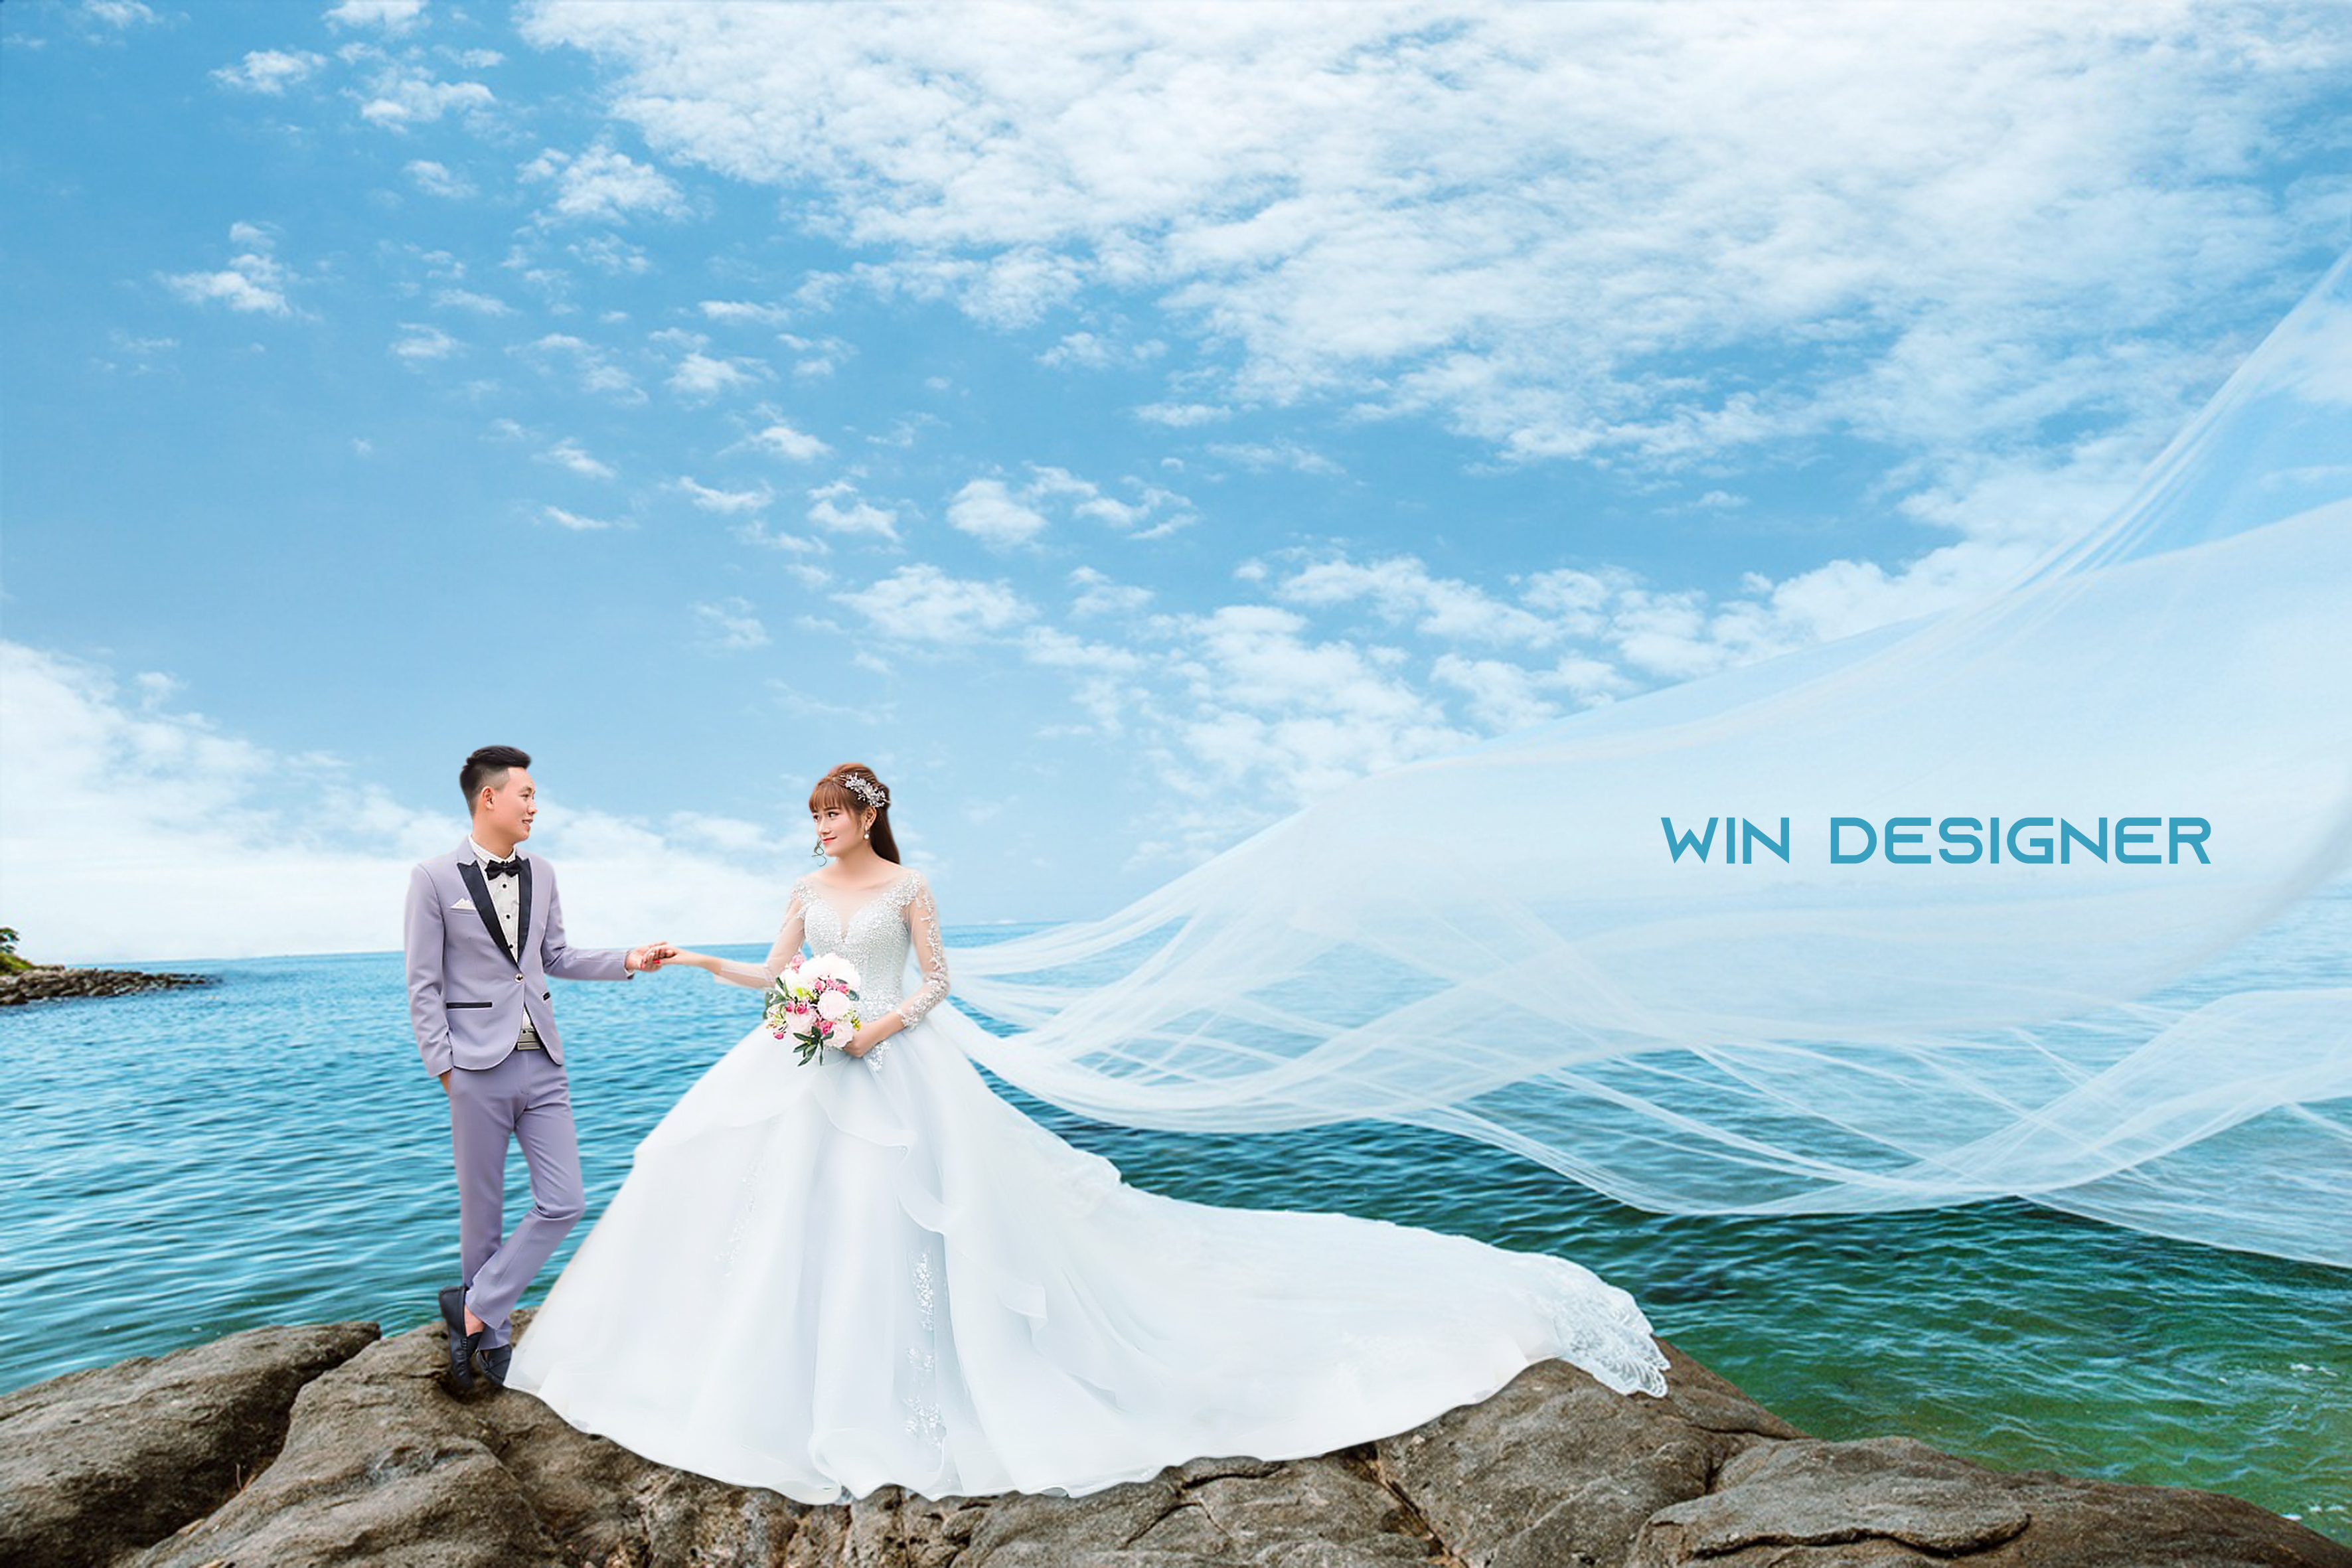
wedding, photograph, sky, bride, dress, wedding dress, gown, blue, bridal clothing, aqua, photography, happy, ceremony, honeymoon, sea, shoulder, cloud, veil, event, romance, bridal accessory, landscape, ocean, flash photography, groom, fashion accessory, vacation, formal wear, photo shoot, mountain, bridal party dress, love, marriage